Redneck

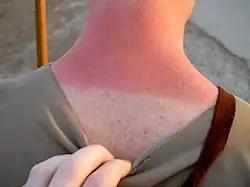
The term may come from the look of a sunburned neck.

Redneck is a derogatory term mainly applied to white Americans perceived to be crass and unsophisticated, closely associated with rural whites of the southern United States.